The Bicameral Mind

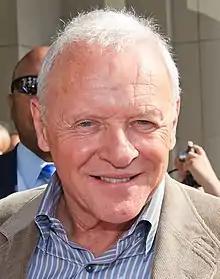

"The Bicameral Mind" received widespread critical acclaim. The episode has a 94% score on Rotten Tomatoes and has an average rating of 8.9 out of 10, based on 32 reviews. The site's consensus reads: "'The Bicameral Mind' brings Westworld's first season to an explosive end while opening up a brave new world for the series to explore in season two."